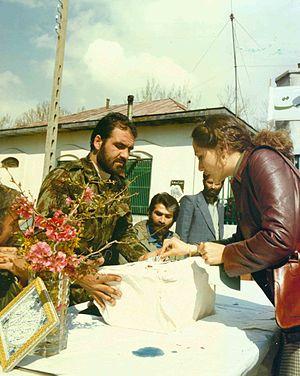
Cet article recense les élections ayant eu lieu durant l'année 1979. Il inclut les élections législatives et présidentielles nationales dans les États souverains, ainsi que les référendums au niveau national.